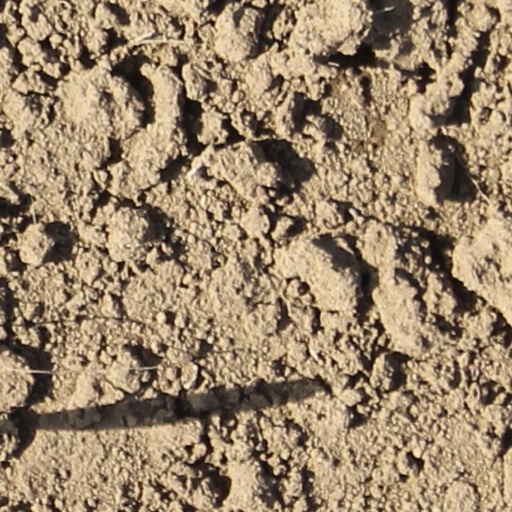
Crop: wheat